Muiz ud din Qaiqabad

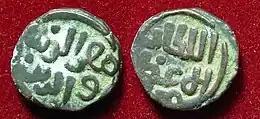
Coin of Muiz ud din Era

After four years, he was murdered in 1290 by Jalaluddin Khilji. His infant son, Kayumars, was also murdered, ending the Mamluk Dynasty and instigating the Khalji Revolution.